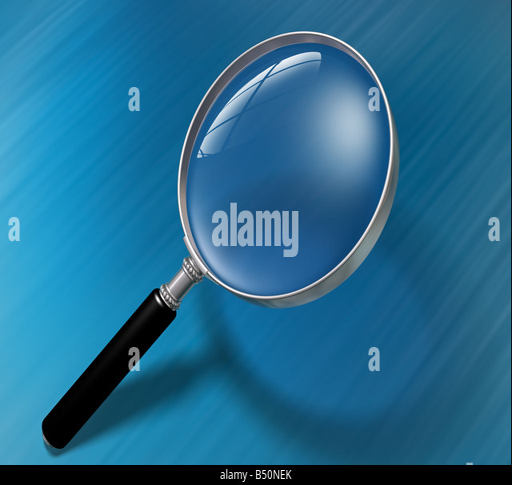
illustration of a magnifying glass over a blue background